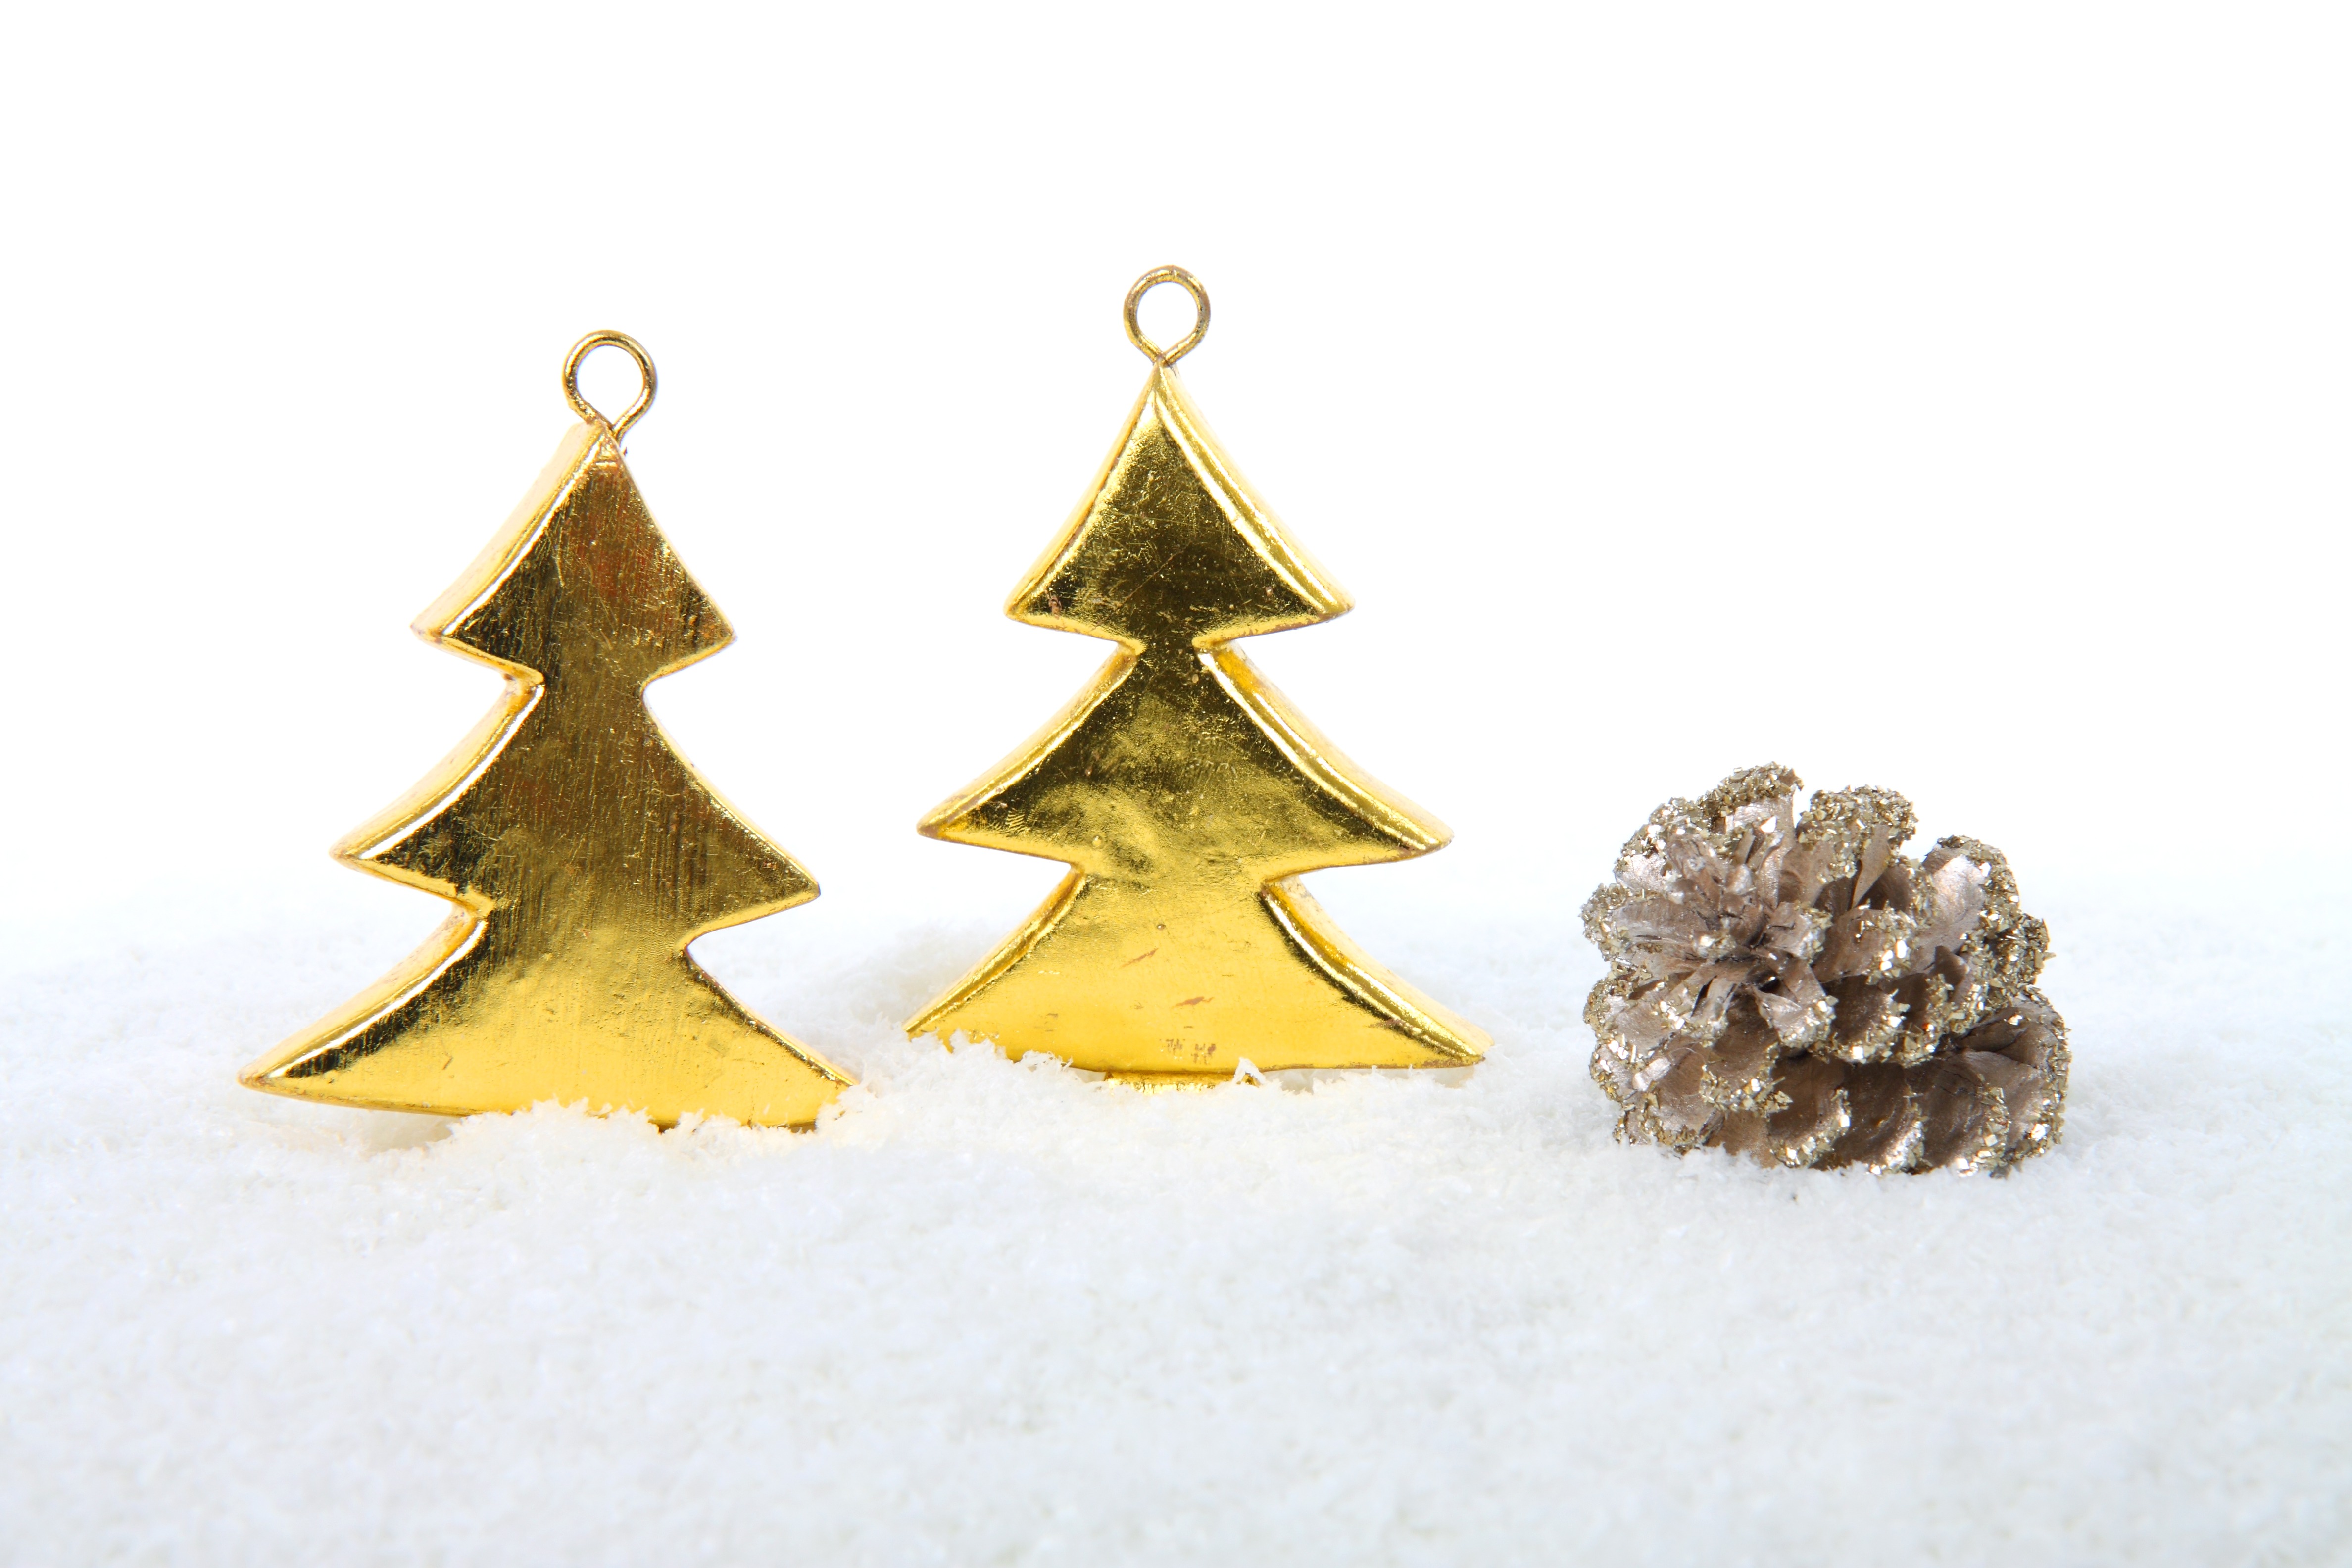
tree, snow, winter, white, isolated, celebration, decoration, golden, holiday, cone, christmas, christmas tree, trees, christmas decoration, jewellery, gold, earrings, xmas, fashion accessory